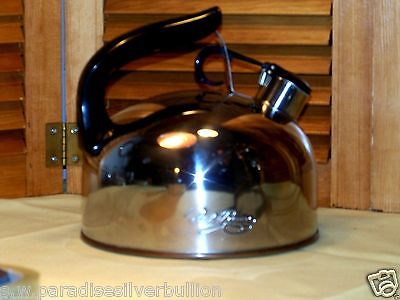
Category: kettle